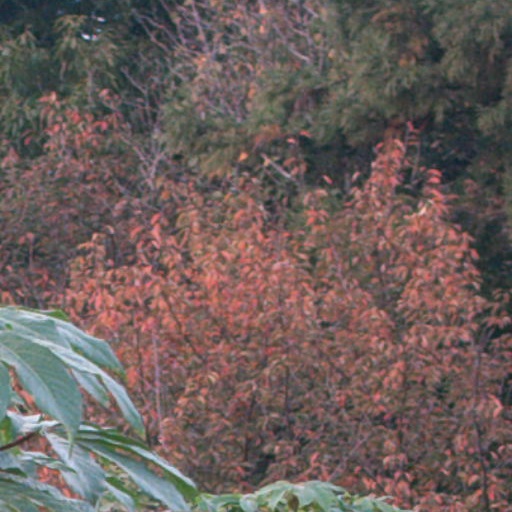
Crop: cassava